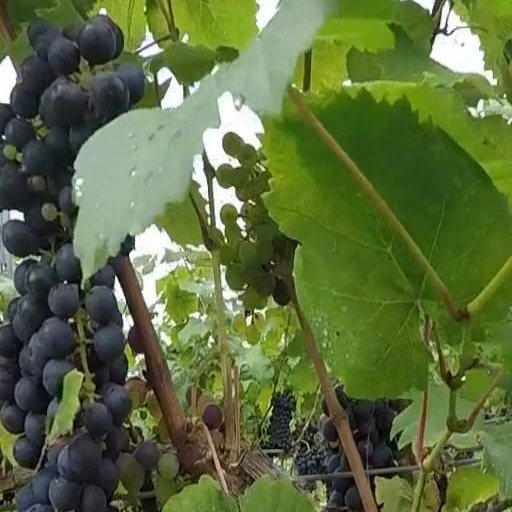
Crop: grape